Toyota Camry (XV40)

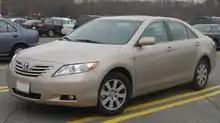
Toyota Camry XLE (US; pre-facelift)

On the entry level "CE", features included: 16-inch wheels, air conditioning, power windows and mirrors, cruise control and a six-speaker audio system with CD player and auxiliary input. Keyless entry and an eight-way power driver seat were added to the "LE" trim, with the "SE" gaining a firmer suspension tune, 17-inch alloy wheels, blue-tinged "Optitron" gauge illumination and sports-oriented interior and exterior trim modifications. The top-level "XLE" builds on the "LE" specification, with a six-CD JBL sound system rated at 440-watts, with integrated Bluetooth technology. Other "XLE" upgrades comprise a sunroof, automatic dual-zone climate control air conditioning with air filter, satellite navigation, wood grain highlights and reclining rear seats. On four-cylinder "XLE" models, the interior textile is coated using silkworm cocoon extract, while heated front seats and full leather upholstery are standard on the "XLE" fitted with the V6.